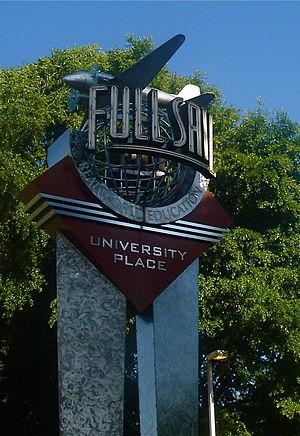
Orlando est une ville des États-Unis, siège du comté d'Orange, en Floride. La ville compte 280 257 habitants en 2017. Son agglomération comprend quant à elle 1 800 000 personnes selon des estimations de 2004 effectuées par le Bureau du recensement des États-Unis. C'est la sixième ville de Floride, et la première située à l'intérieur des terres de l'État. Orlando et ses environs constituent à présent l'une des zones métropolitaines américaines à la croissance la plus rapide.
L'université Full Sail est une université américaine à but lucratif installée à Winter Park, en Floride.